Makoto Hiejima

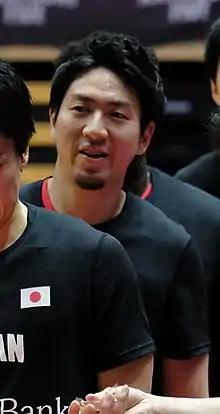
Hiejima in September 2018

Makoto Hiejima (born August 11, 1990) is a Japanese professional basketball player for Utsunomiya Brex of the Japanese B.League.